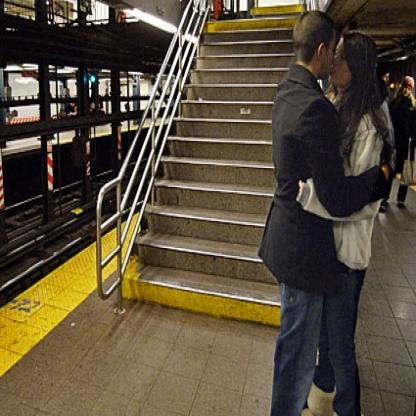
Scene: Indoor